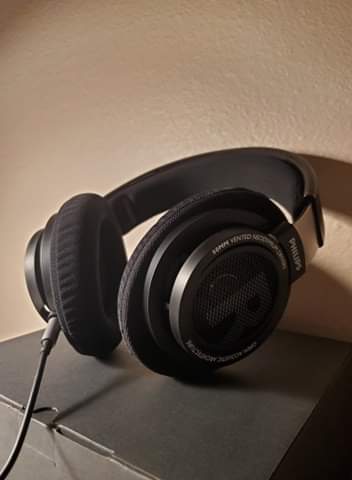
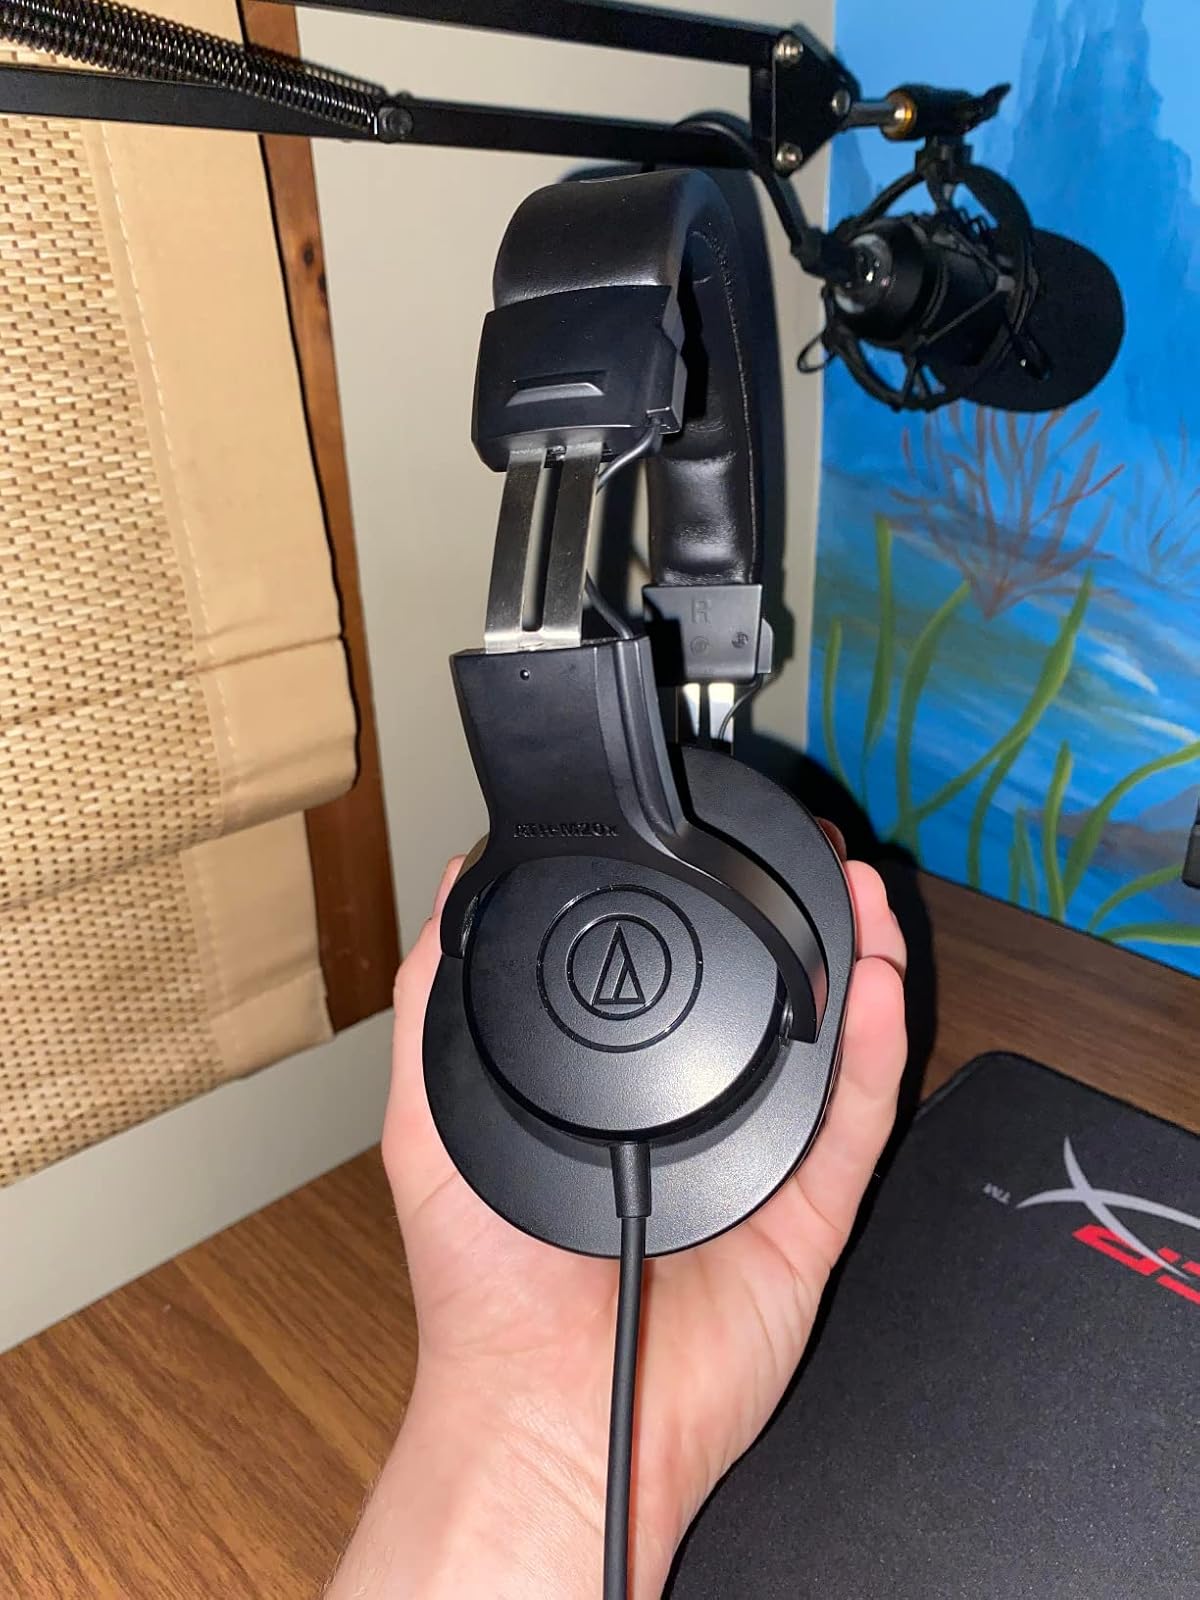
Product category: headphones
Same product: no